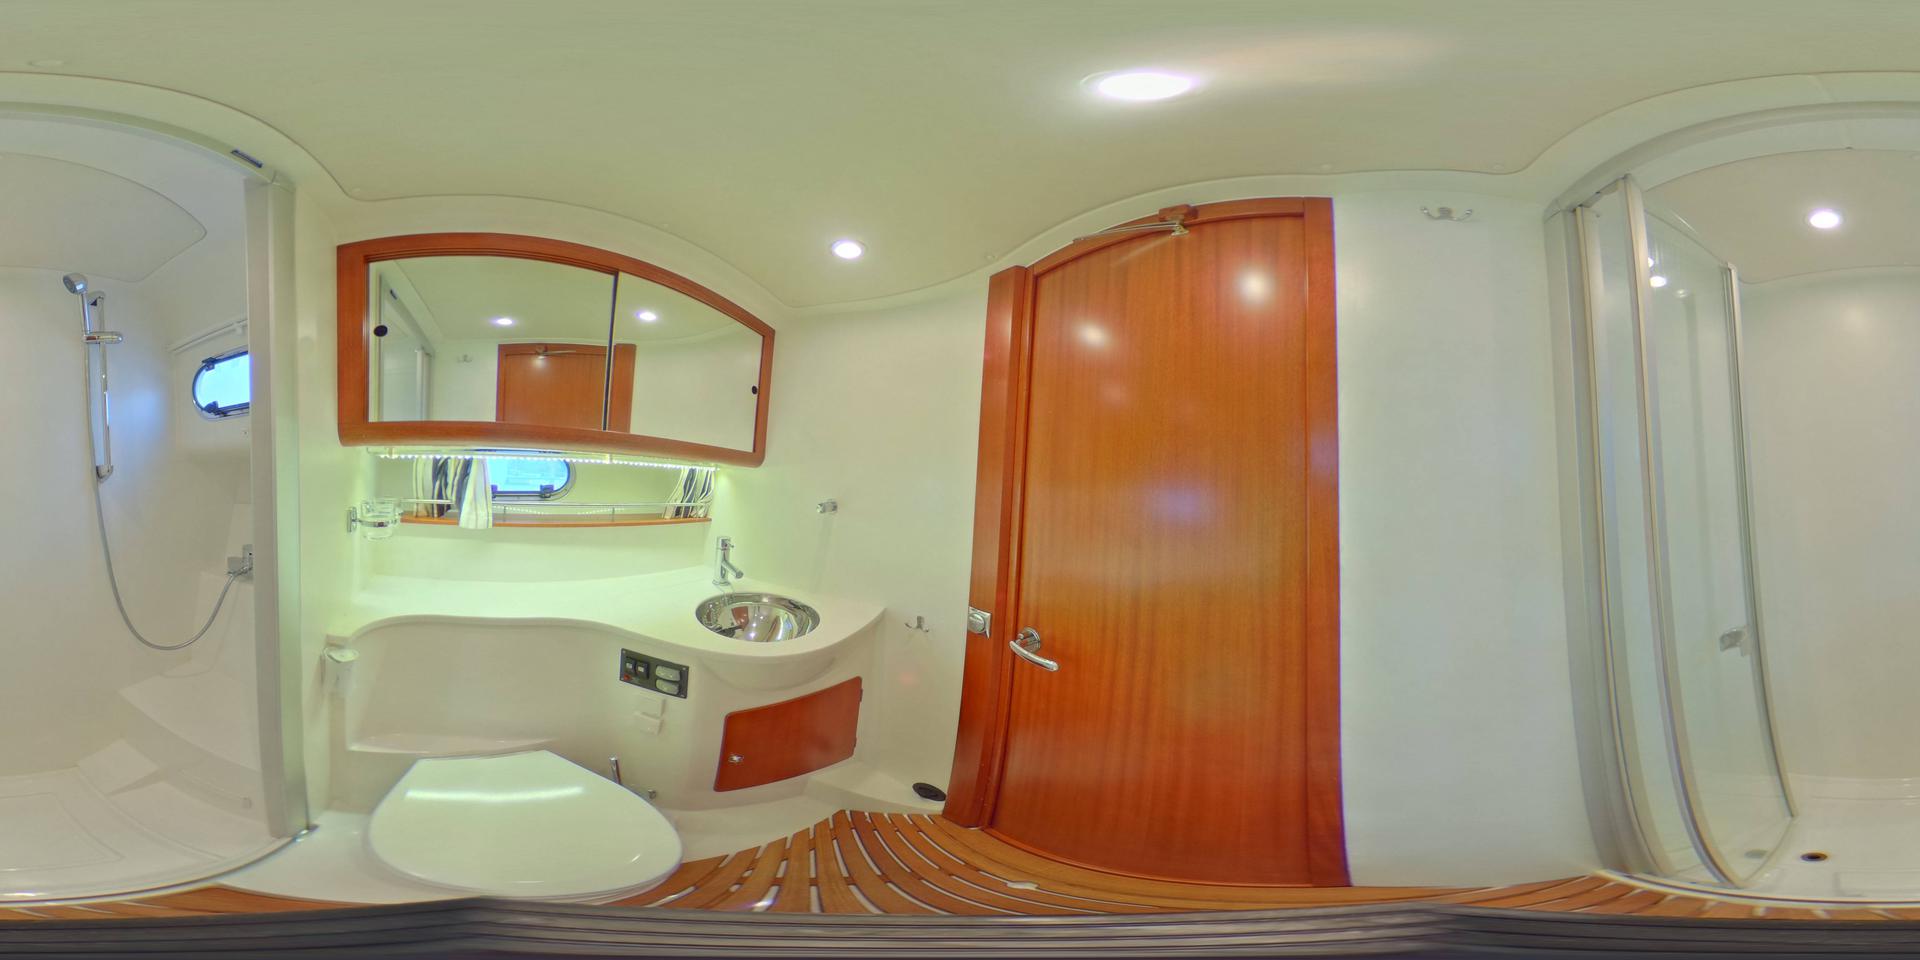
Referred object: the white toilet with closed lid

Referred object: the wooden door